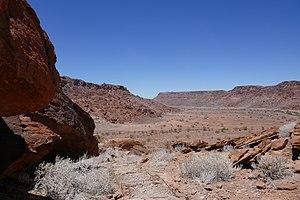
Petalidium variabile à Twyfelfontein (Namibie)
Petalidium variabile est une espèce de buissons du genre Petalidium, présente en Namibie.